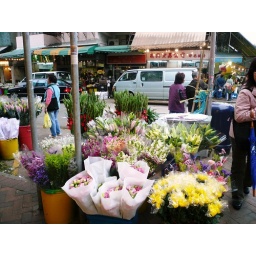
At the flower markets near the bird garden. There were streets and streets crowded with flowers.